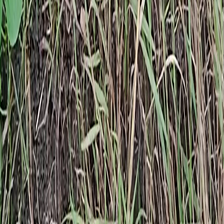
Weed species: Harali_(Cynodon_dactylon)